The Claudia Kishi Club

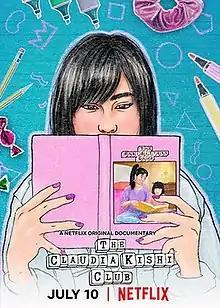
Film poster

"The Claudia Kishi Club" revolves around Claudia Kishi, a character from Ann M. Martin's novel series "The Baby-Sitters Club". A Japanese-American, Claudia was a notable exception to a dearth of Asian-American characters in children's literature, particularly a character that had a large reach as a part of a popular series and often resisted stereotype. Sue Ding told the "Daily Bruin" that in 2013, she noticed an outbreak of content from Asian-Americans about Claudia; in 2018, she successfully crowdfunded a documentary project.